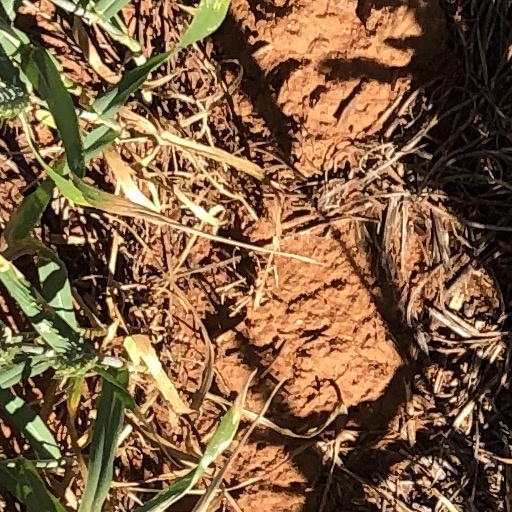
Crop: wheat